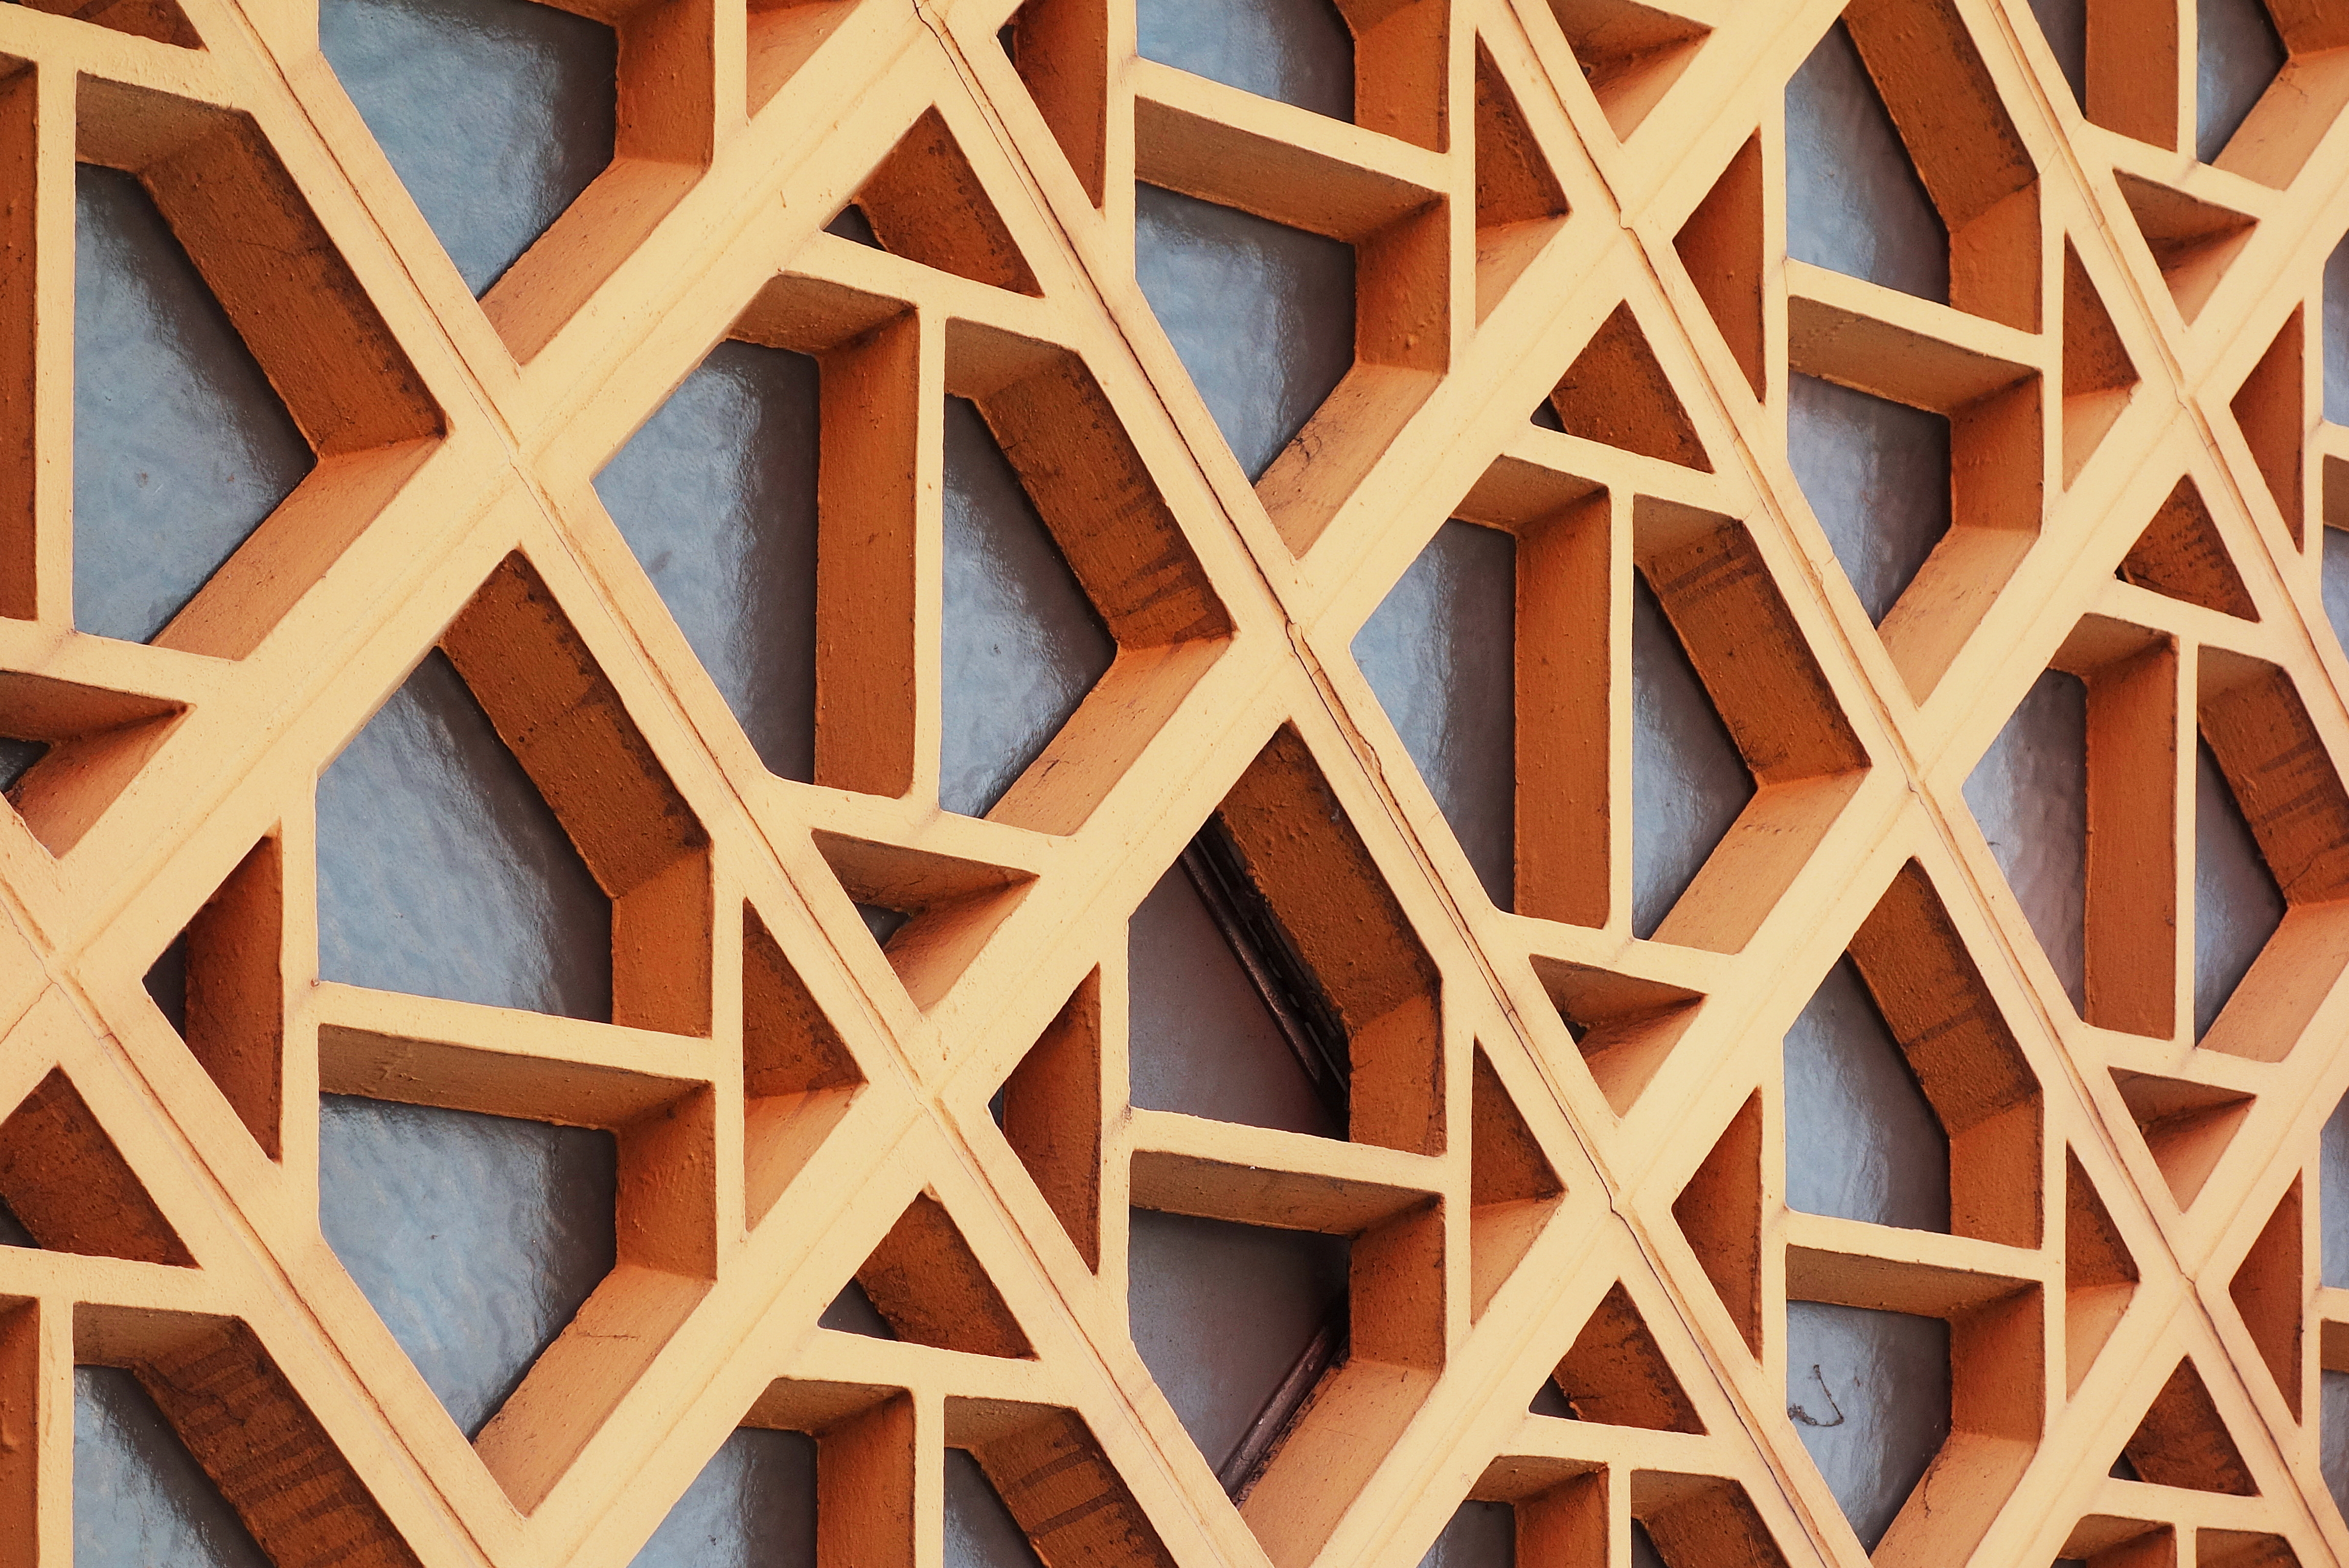
architecture, wood, floor, window, building, wall, beam, ceiling, pattern, line, geometric, facade, material, design, symmetry, flooring, daylighting